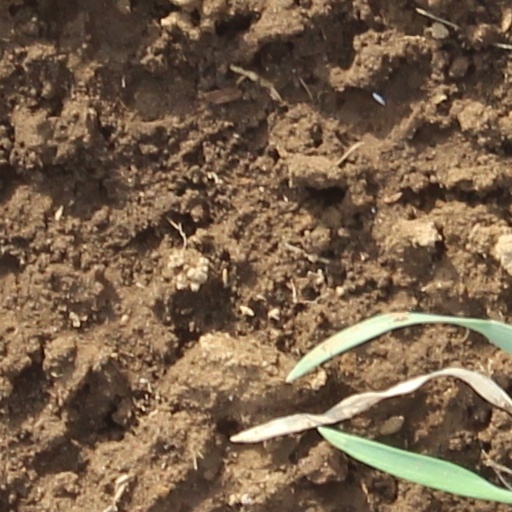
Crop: wheat